Balboa Yacht Club

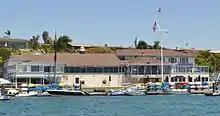
Balboa Yacht Club clubhouse

The facility has a main dining room and outdoor seating, and a pavilion equipped with a barbecue and snack bar. It provides mooring cans, plus both wet and dry boat slips for members and guests for a monthly fee. The wet slips can accommodate boats up to 55 feet in length, and dry slips and a three-ton crane for smaller boats up to 25 feet in length as well as a dinghy launch and storage. The club is open five days a week, plus a full-time dock staff and shore boat.